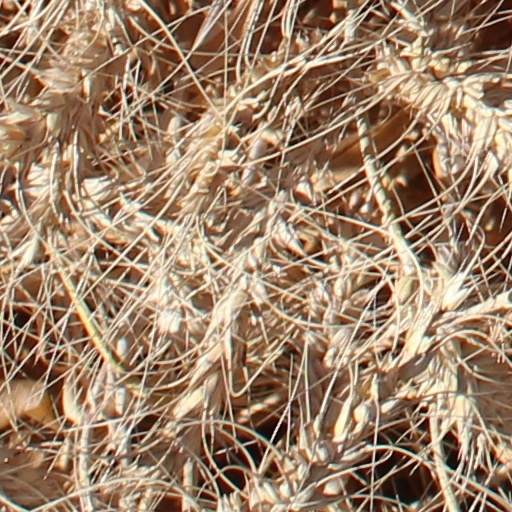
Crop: wheat